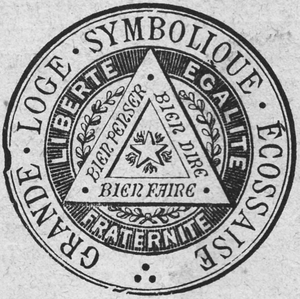
Photo du Sceau de la Grande Loge Symbolique Écossaise, provenant du Bulletin maçonnique de la Grande Loge Symbolique Écossaise, n°87, de 1887.
La Grande Loge symbolique écossaise fut créée en 1880 à partir de douze loges du Suprême Conseil de France, et disparut entièrement en 1911. Grande loge d'orientation libertaire, sur ses trente et une années de vie agitée, elle fut notamment à l'origine de l'entrée des femmes en franc-maçonnerie à la fin du XIXᵉ siècle, fut une des causes de la création de la Grande Loge de France, et permit par ses combats, l'approfondissement de la laïcité française.
Madeleine Pelletier, née le 18 mai 1874 à Paris et morte le 29 décembre 1939 à Épinay-sur-Orge, est en 1906 la première femme médecin diplômée en psychiatrie en France. Elle est également connue pour ses multiples engagements politiques et philosophiques et fait partie des féministes les plus engagées au regard de la majorité des féministes françaises du XXᵉ siècle.